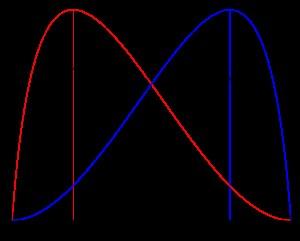
La courbe de Laffer est une hypothèse faite dans le cadre de modélisations économiques et développée par des économistes de l'offre, en particulier Arthur Laffer. Elle formalise l'idée que la relation positive entre croissance du taux d'imposition et croissance des recettes de l'État s'inverserait lorsque le taux d'imposition deviendrait trop élevé.